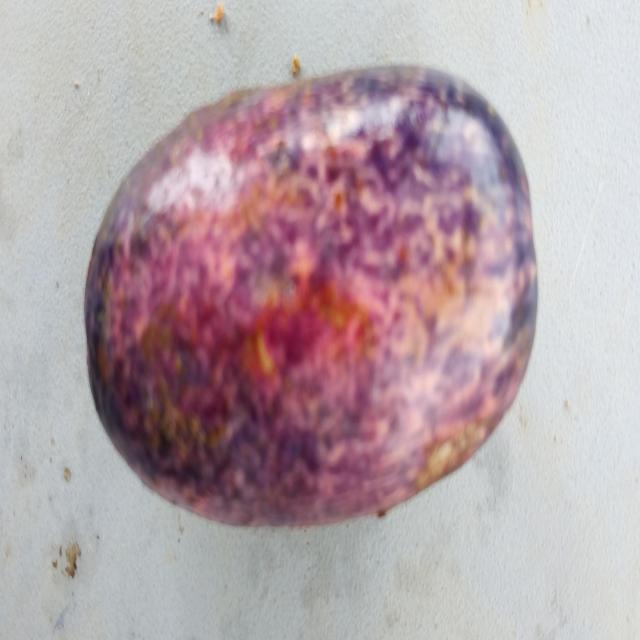
Plum grade: unripe